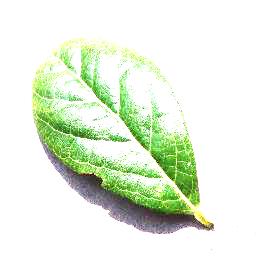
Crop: blueberry
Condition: healthy